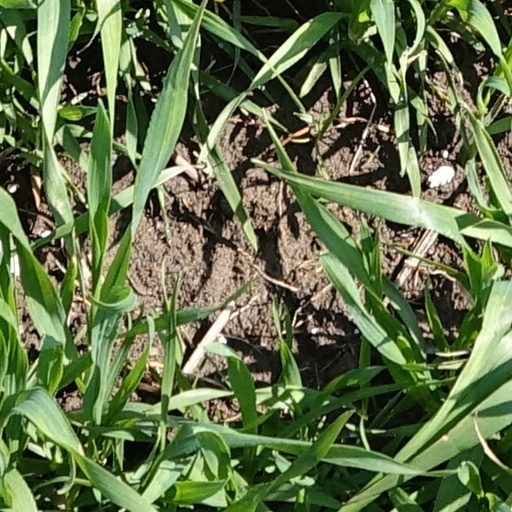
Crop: wheat